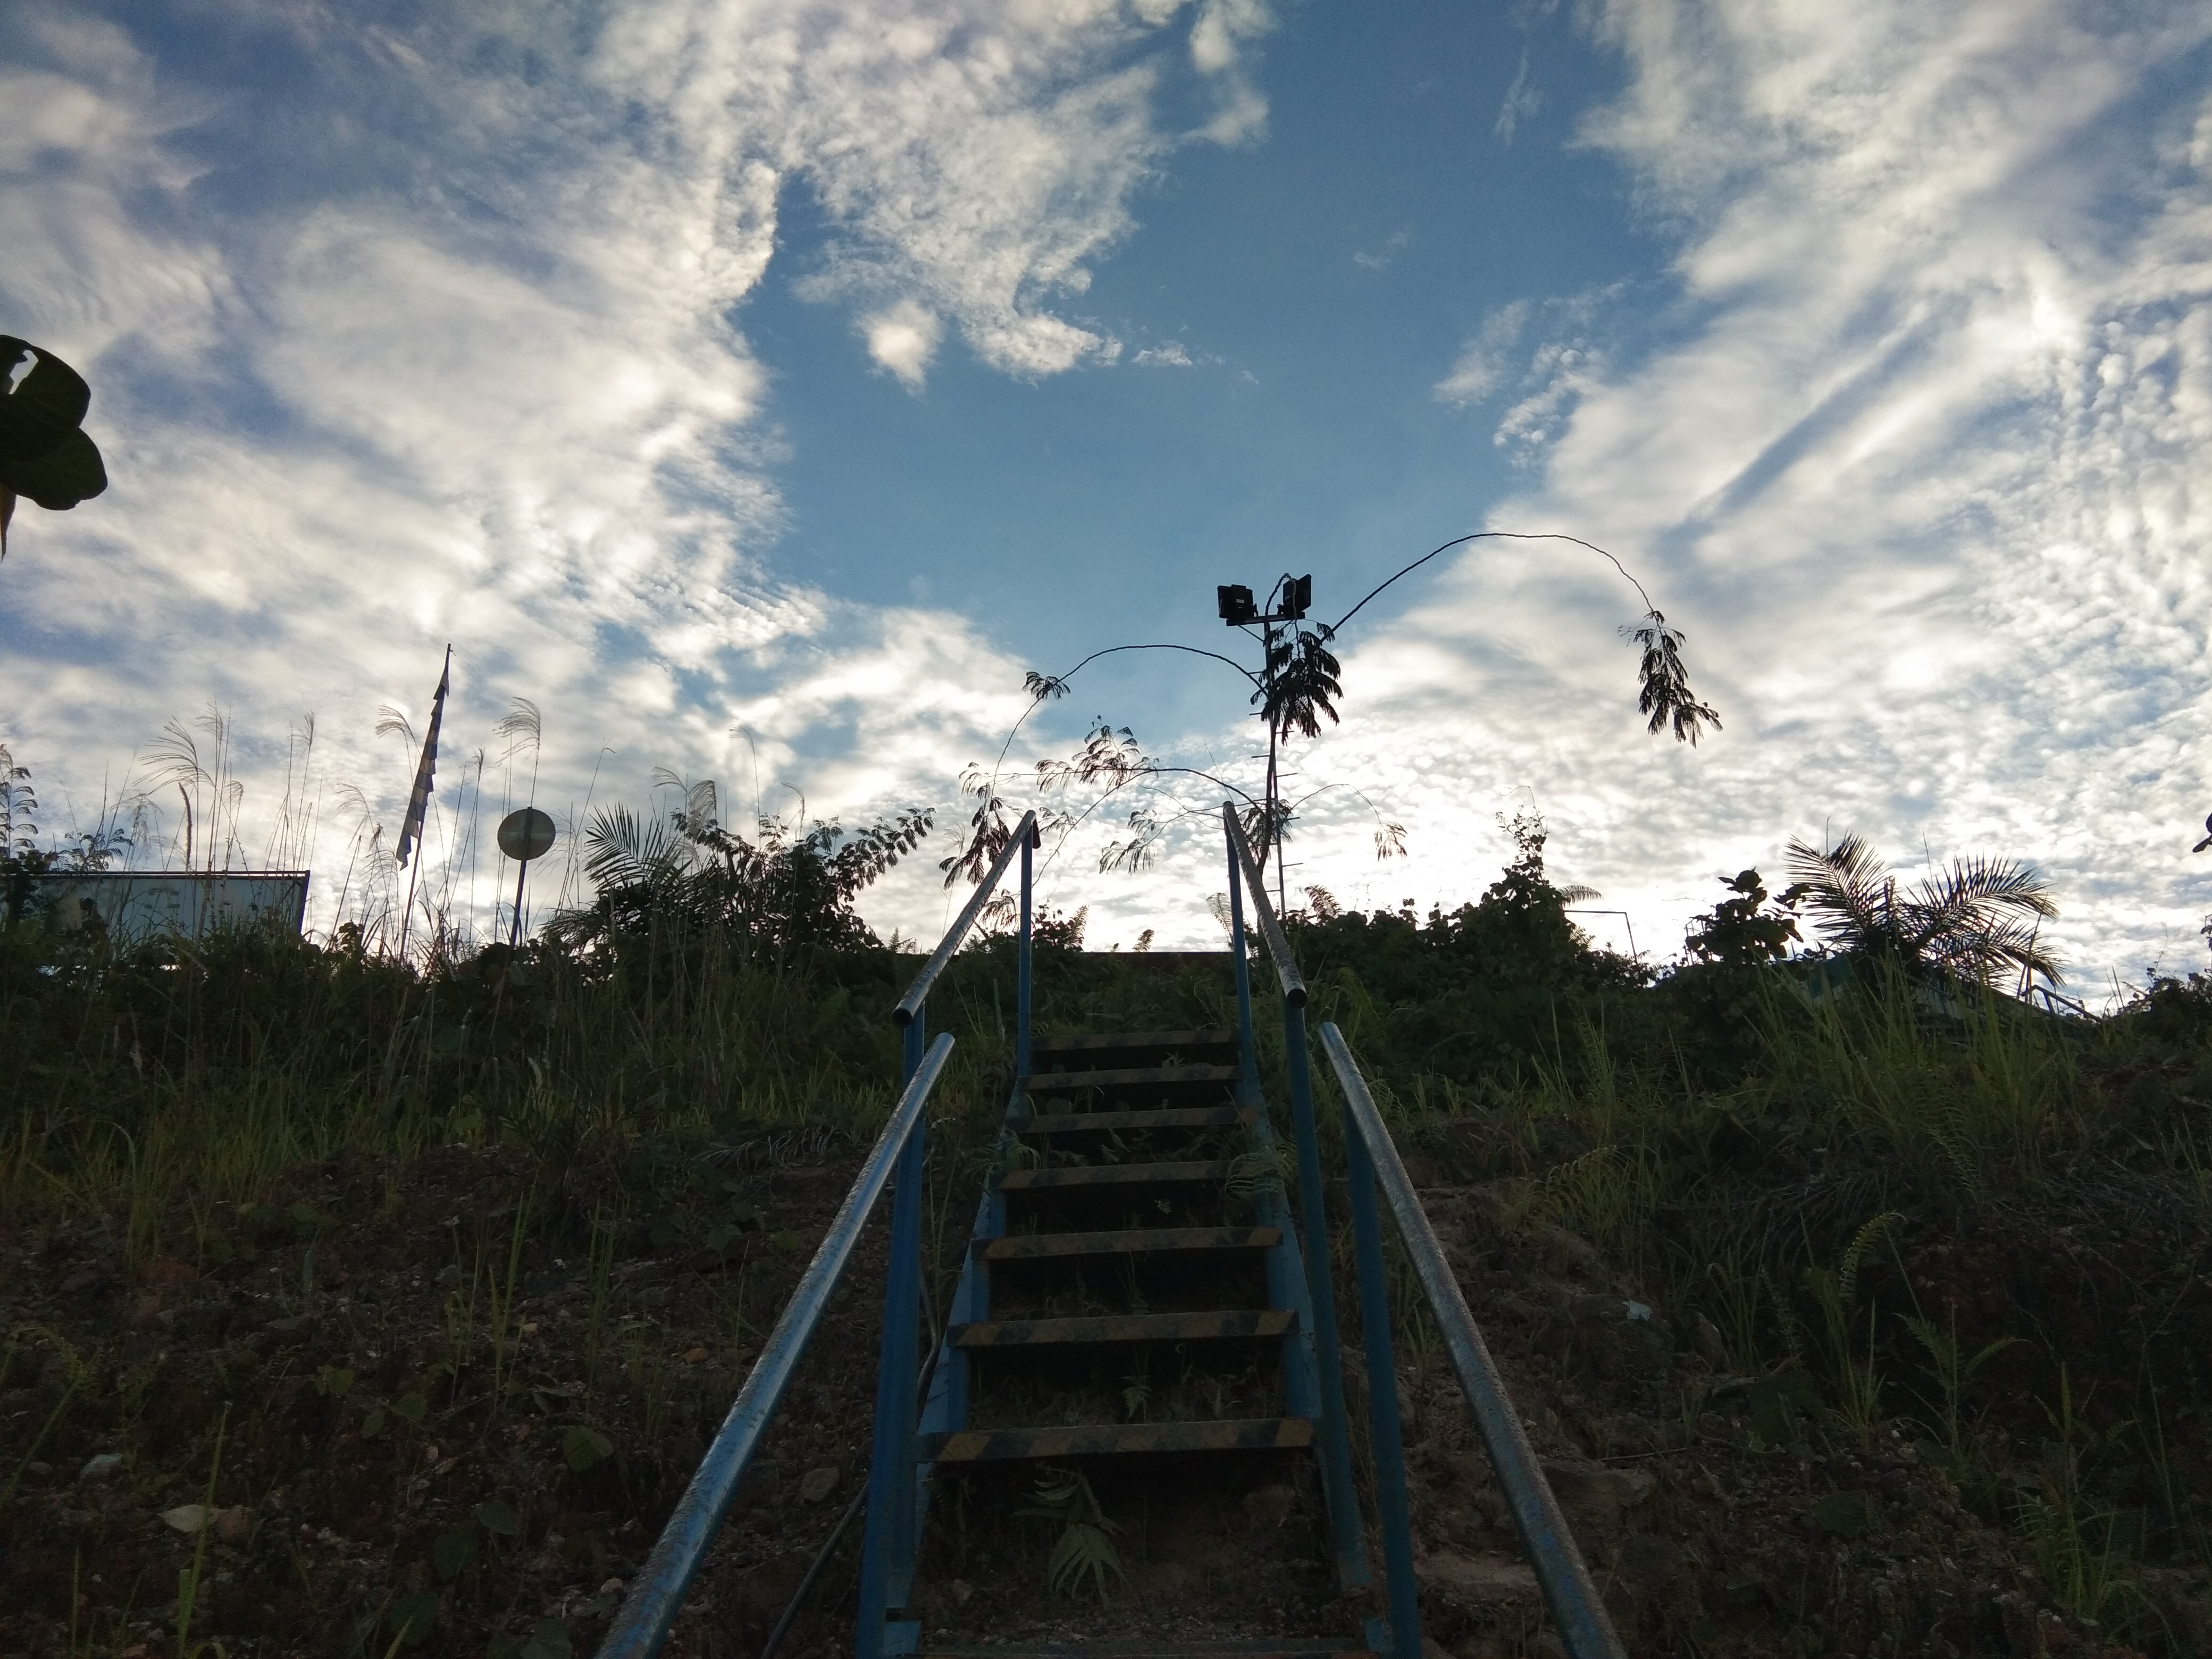
could, love, sky, blue sky, nature, cloud, photography, tree, extreme sport, tourist attraction, meteorological phenomenon